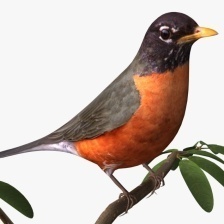
Species: AMERICAN ROBIN
Scientific name: TURDUS MIGRATORIUS
ImageNet parent category: robin